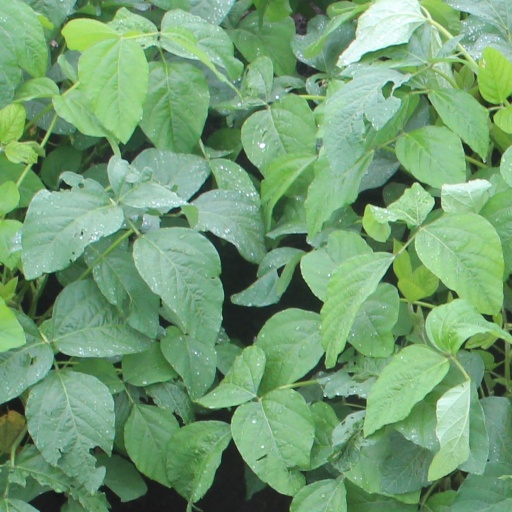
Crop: soybean